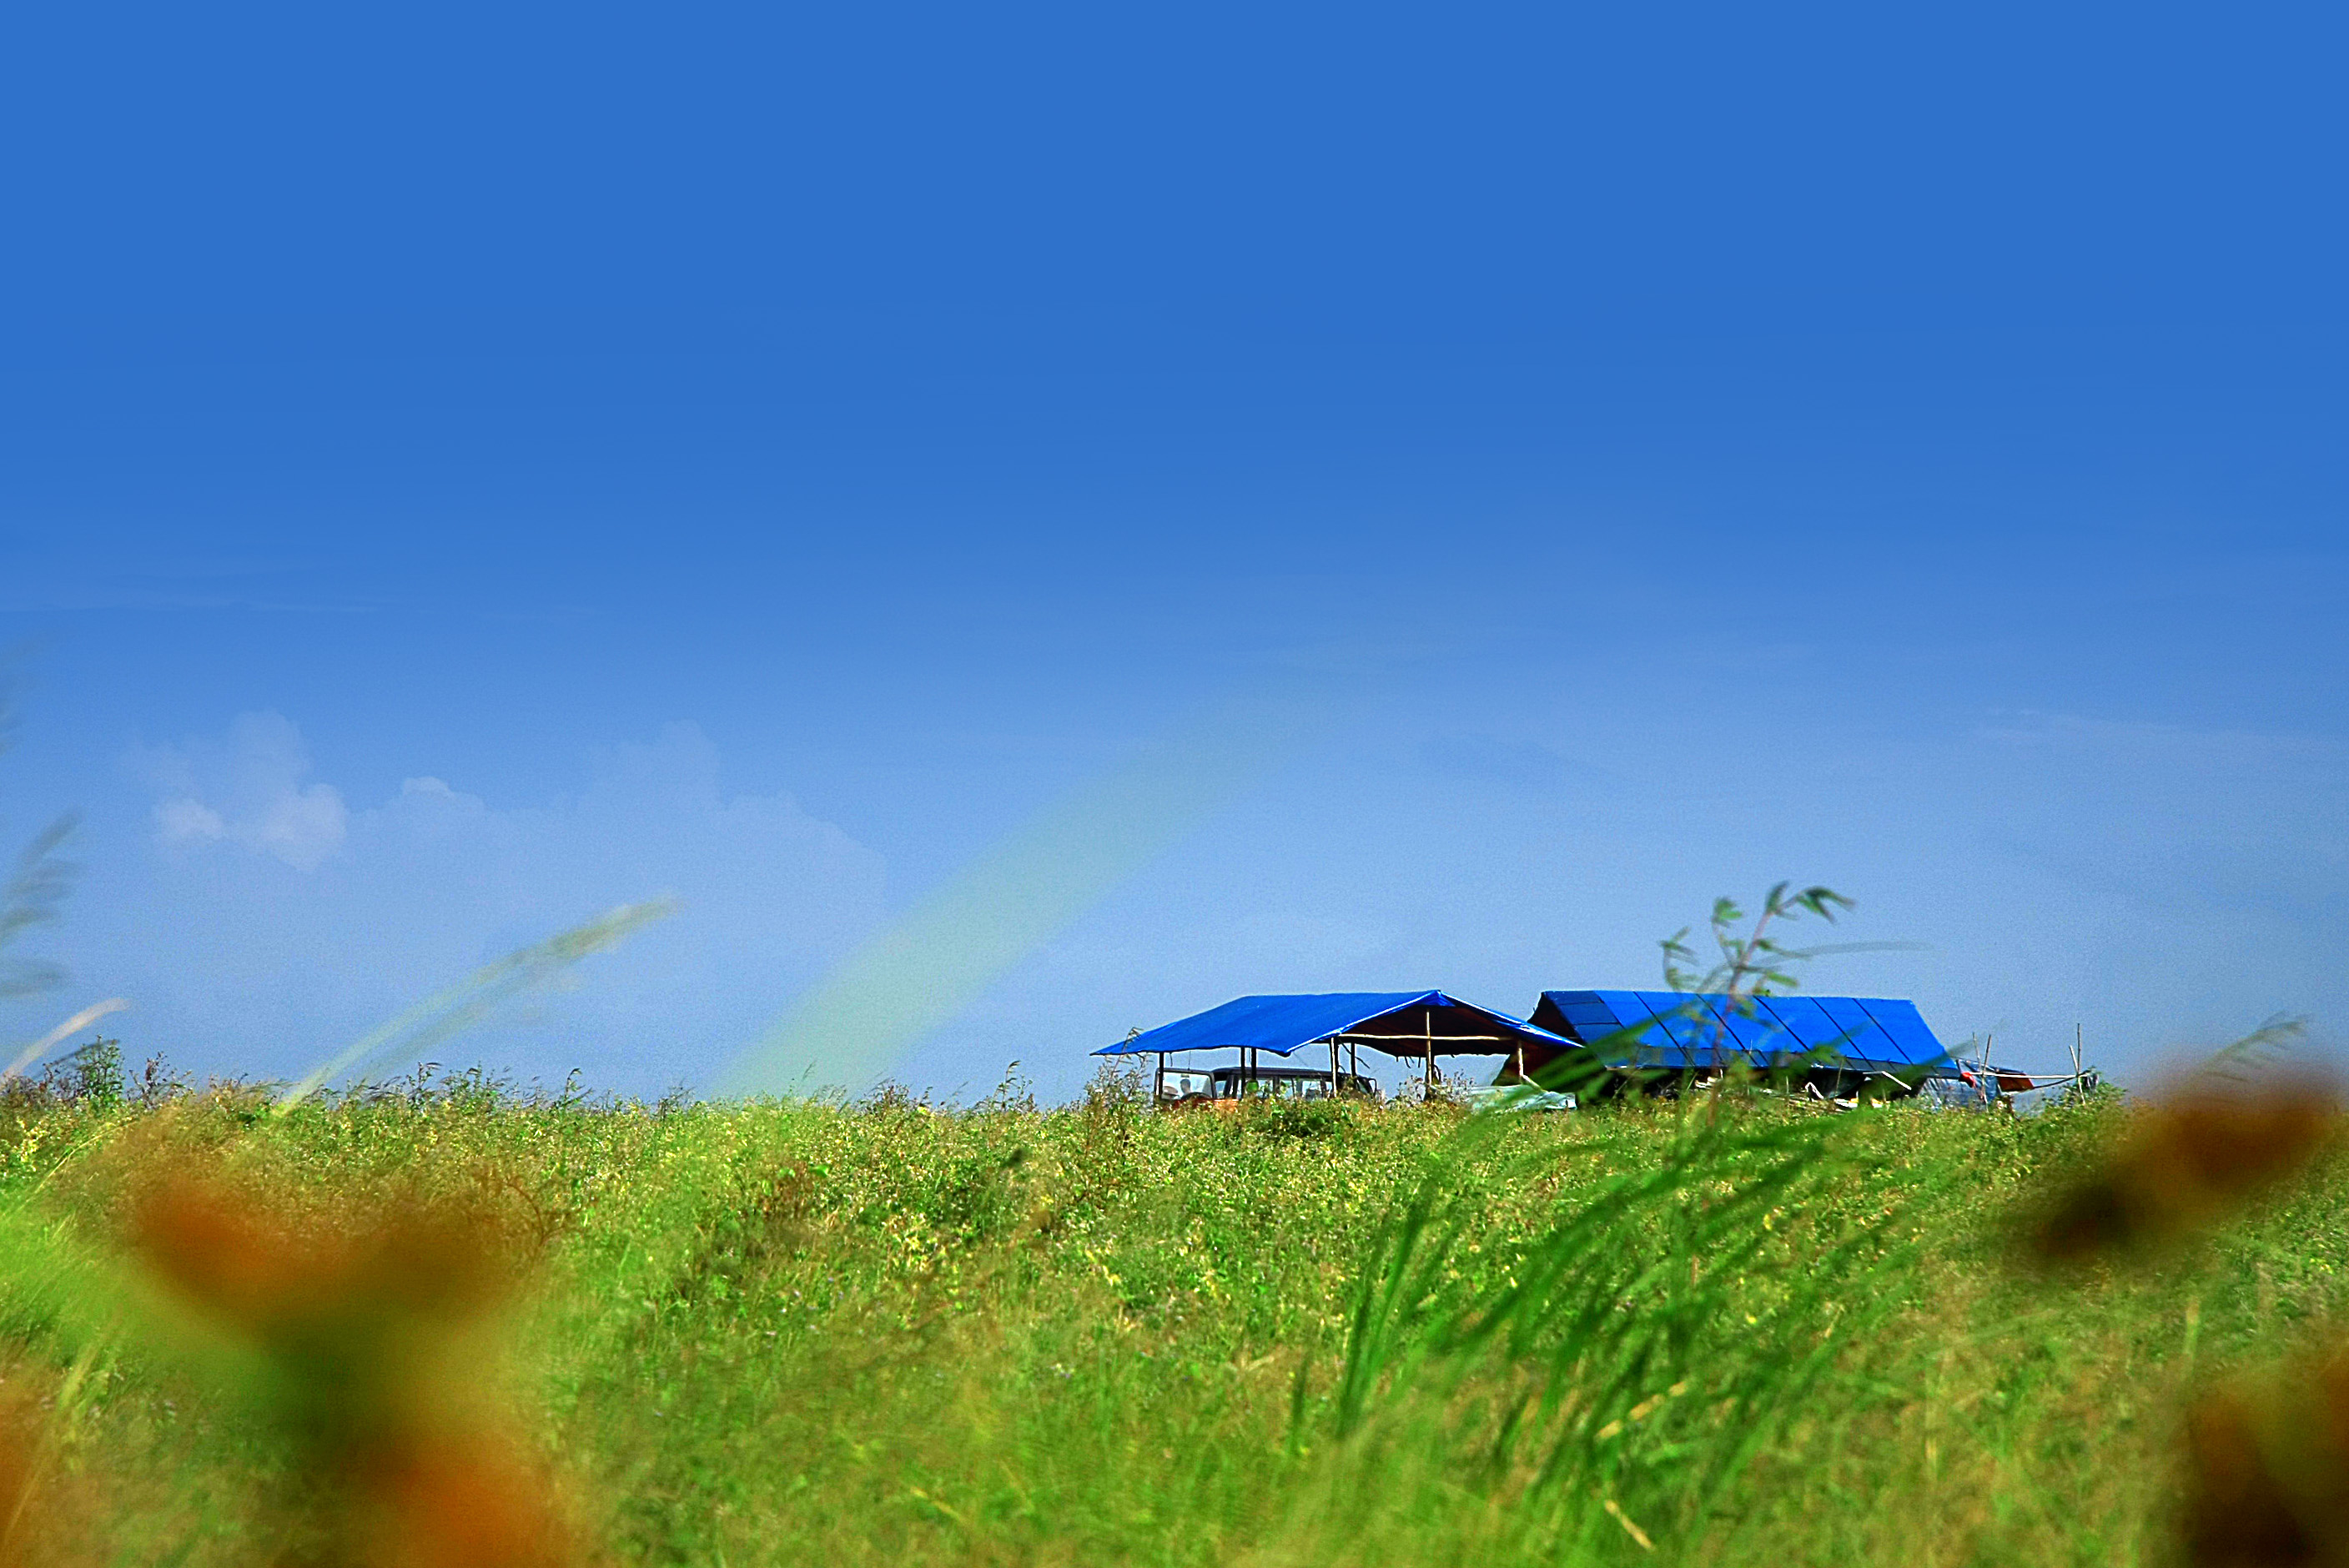
malaysia, southeast asia, grassland, blue, sky, nature, natural landscape, grass, natural environment, green, vegetation, prairie, meadow, daytime, ecoregion, pasture, rural area, grass family, field, steppe, plain, landscape, tree, cloud, hill, summer, farm, sea, plant, land lot, photography, horizon, house, soil, vacation, savanna, road, wildflower, tourism, coast